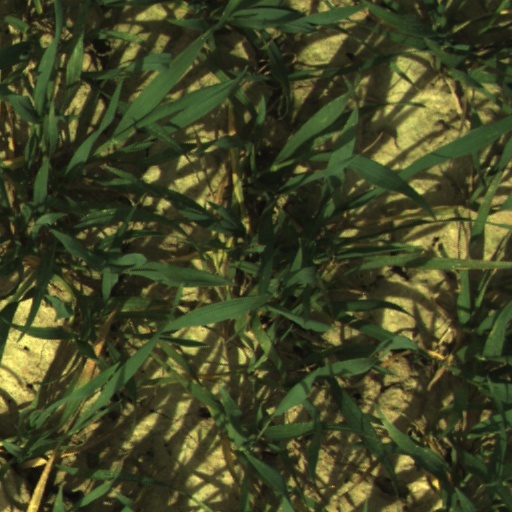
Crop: wheat